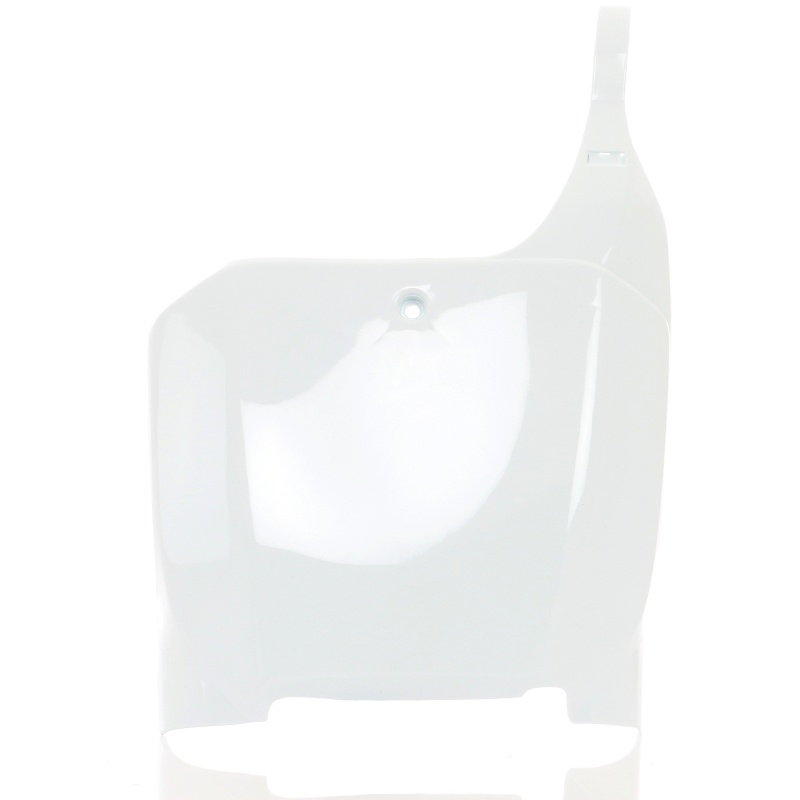
Acerbis 00-03 Honda CR125R/250R/ CRF450R Front Number Plate - White
Acerbis 00-03 Honda CR125R/250R/ CRF450R Front Number Plate - White This Part Fits: Year Make Model Submodel 2000-2003 Honda CR125R Base 2000-2003 Honda CR250R Base 2002-2003 Honda CRF450R Base
Brand: Acerbis
Category: Vehicles & Parts > Vehicle Parts & Accessories > Vehicle Maintenance, Care & Decor > Vehicle Decor > Vehicle License Plates